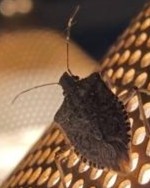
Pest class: stink_bug